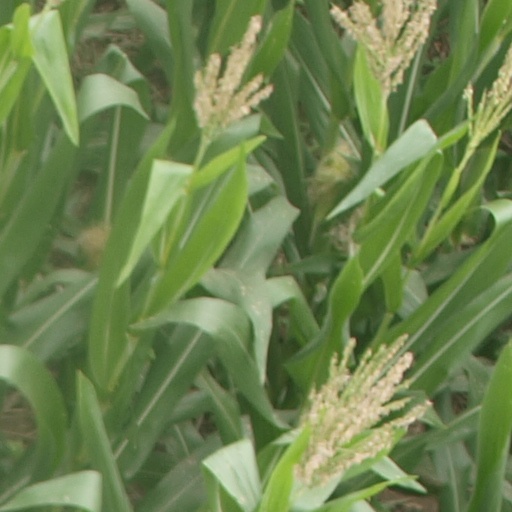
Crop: maize; corn